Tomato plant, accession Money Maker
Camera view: tilt-top (135 deg); turntable rotation: 30 degrees
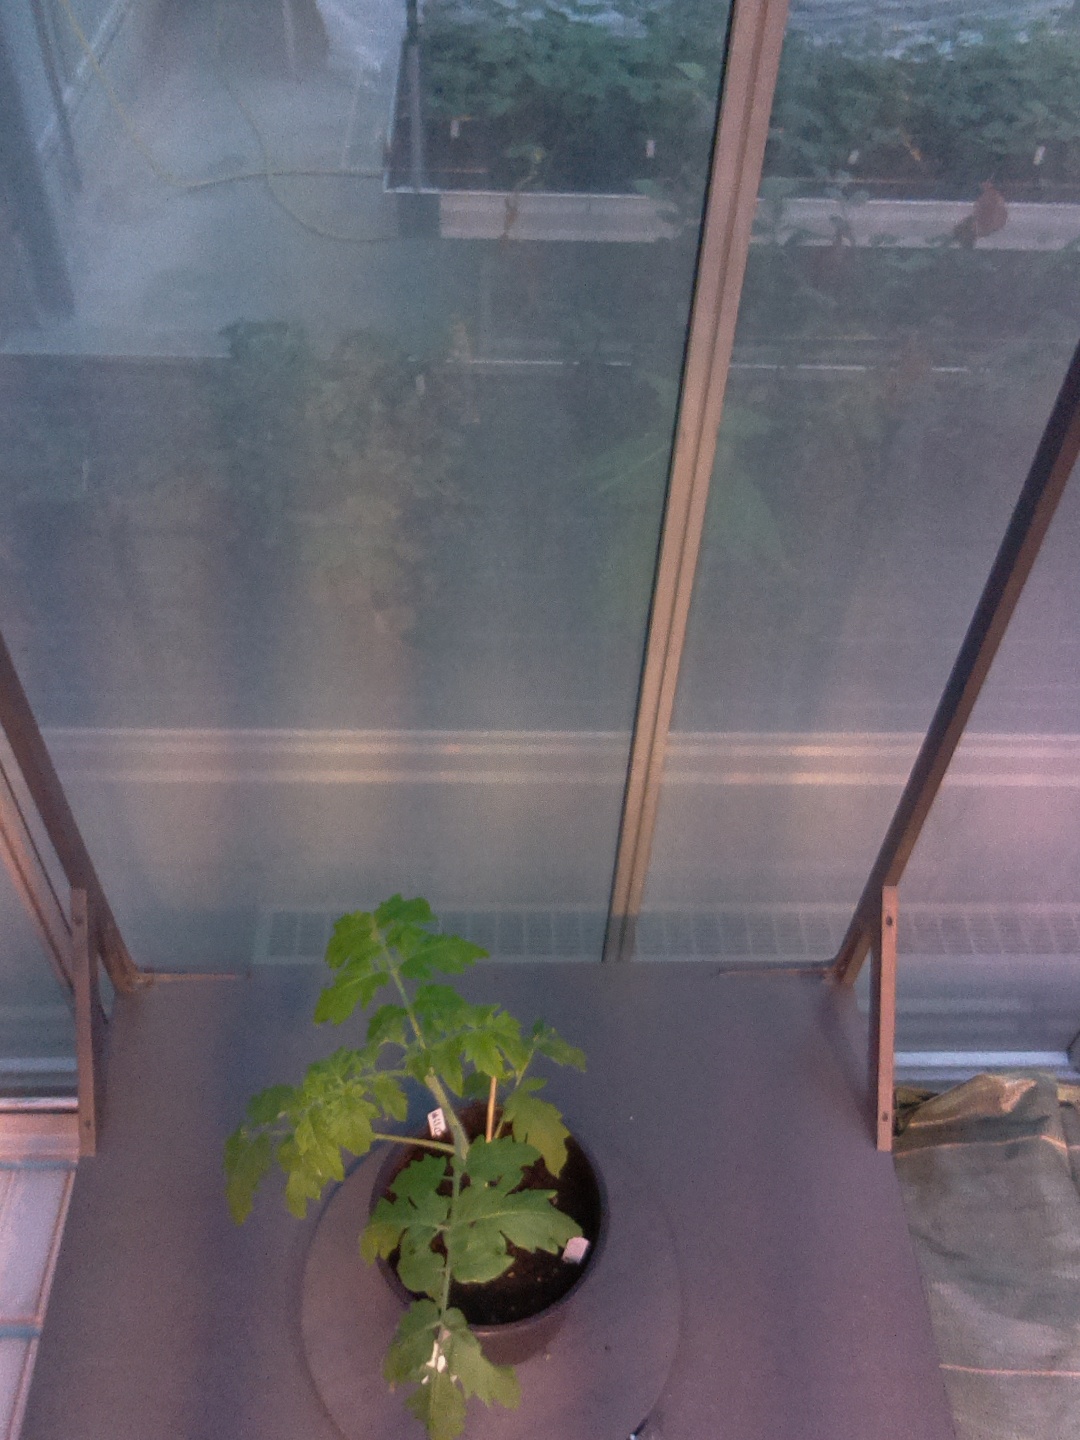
BBCH growth stage 14: 8 of true leaves visible